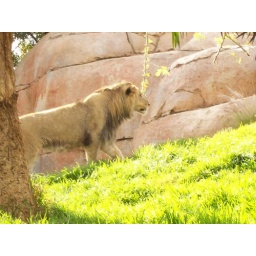
A lion in the wild animal park San Diego